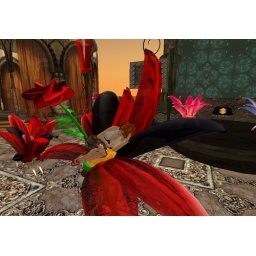
More flower chairs in ImagineNation. I love these things.